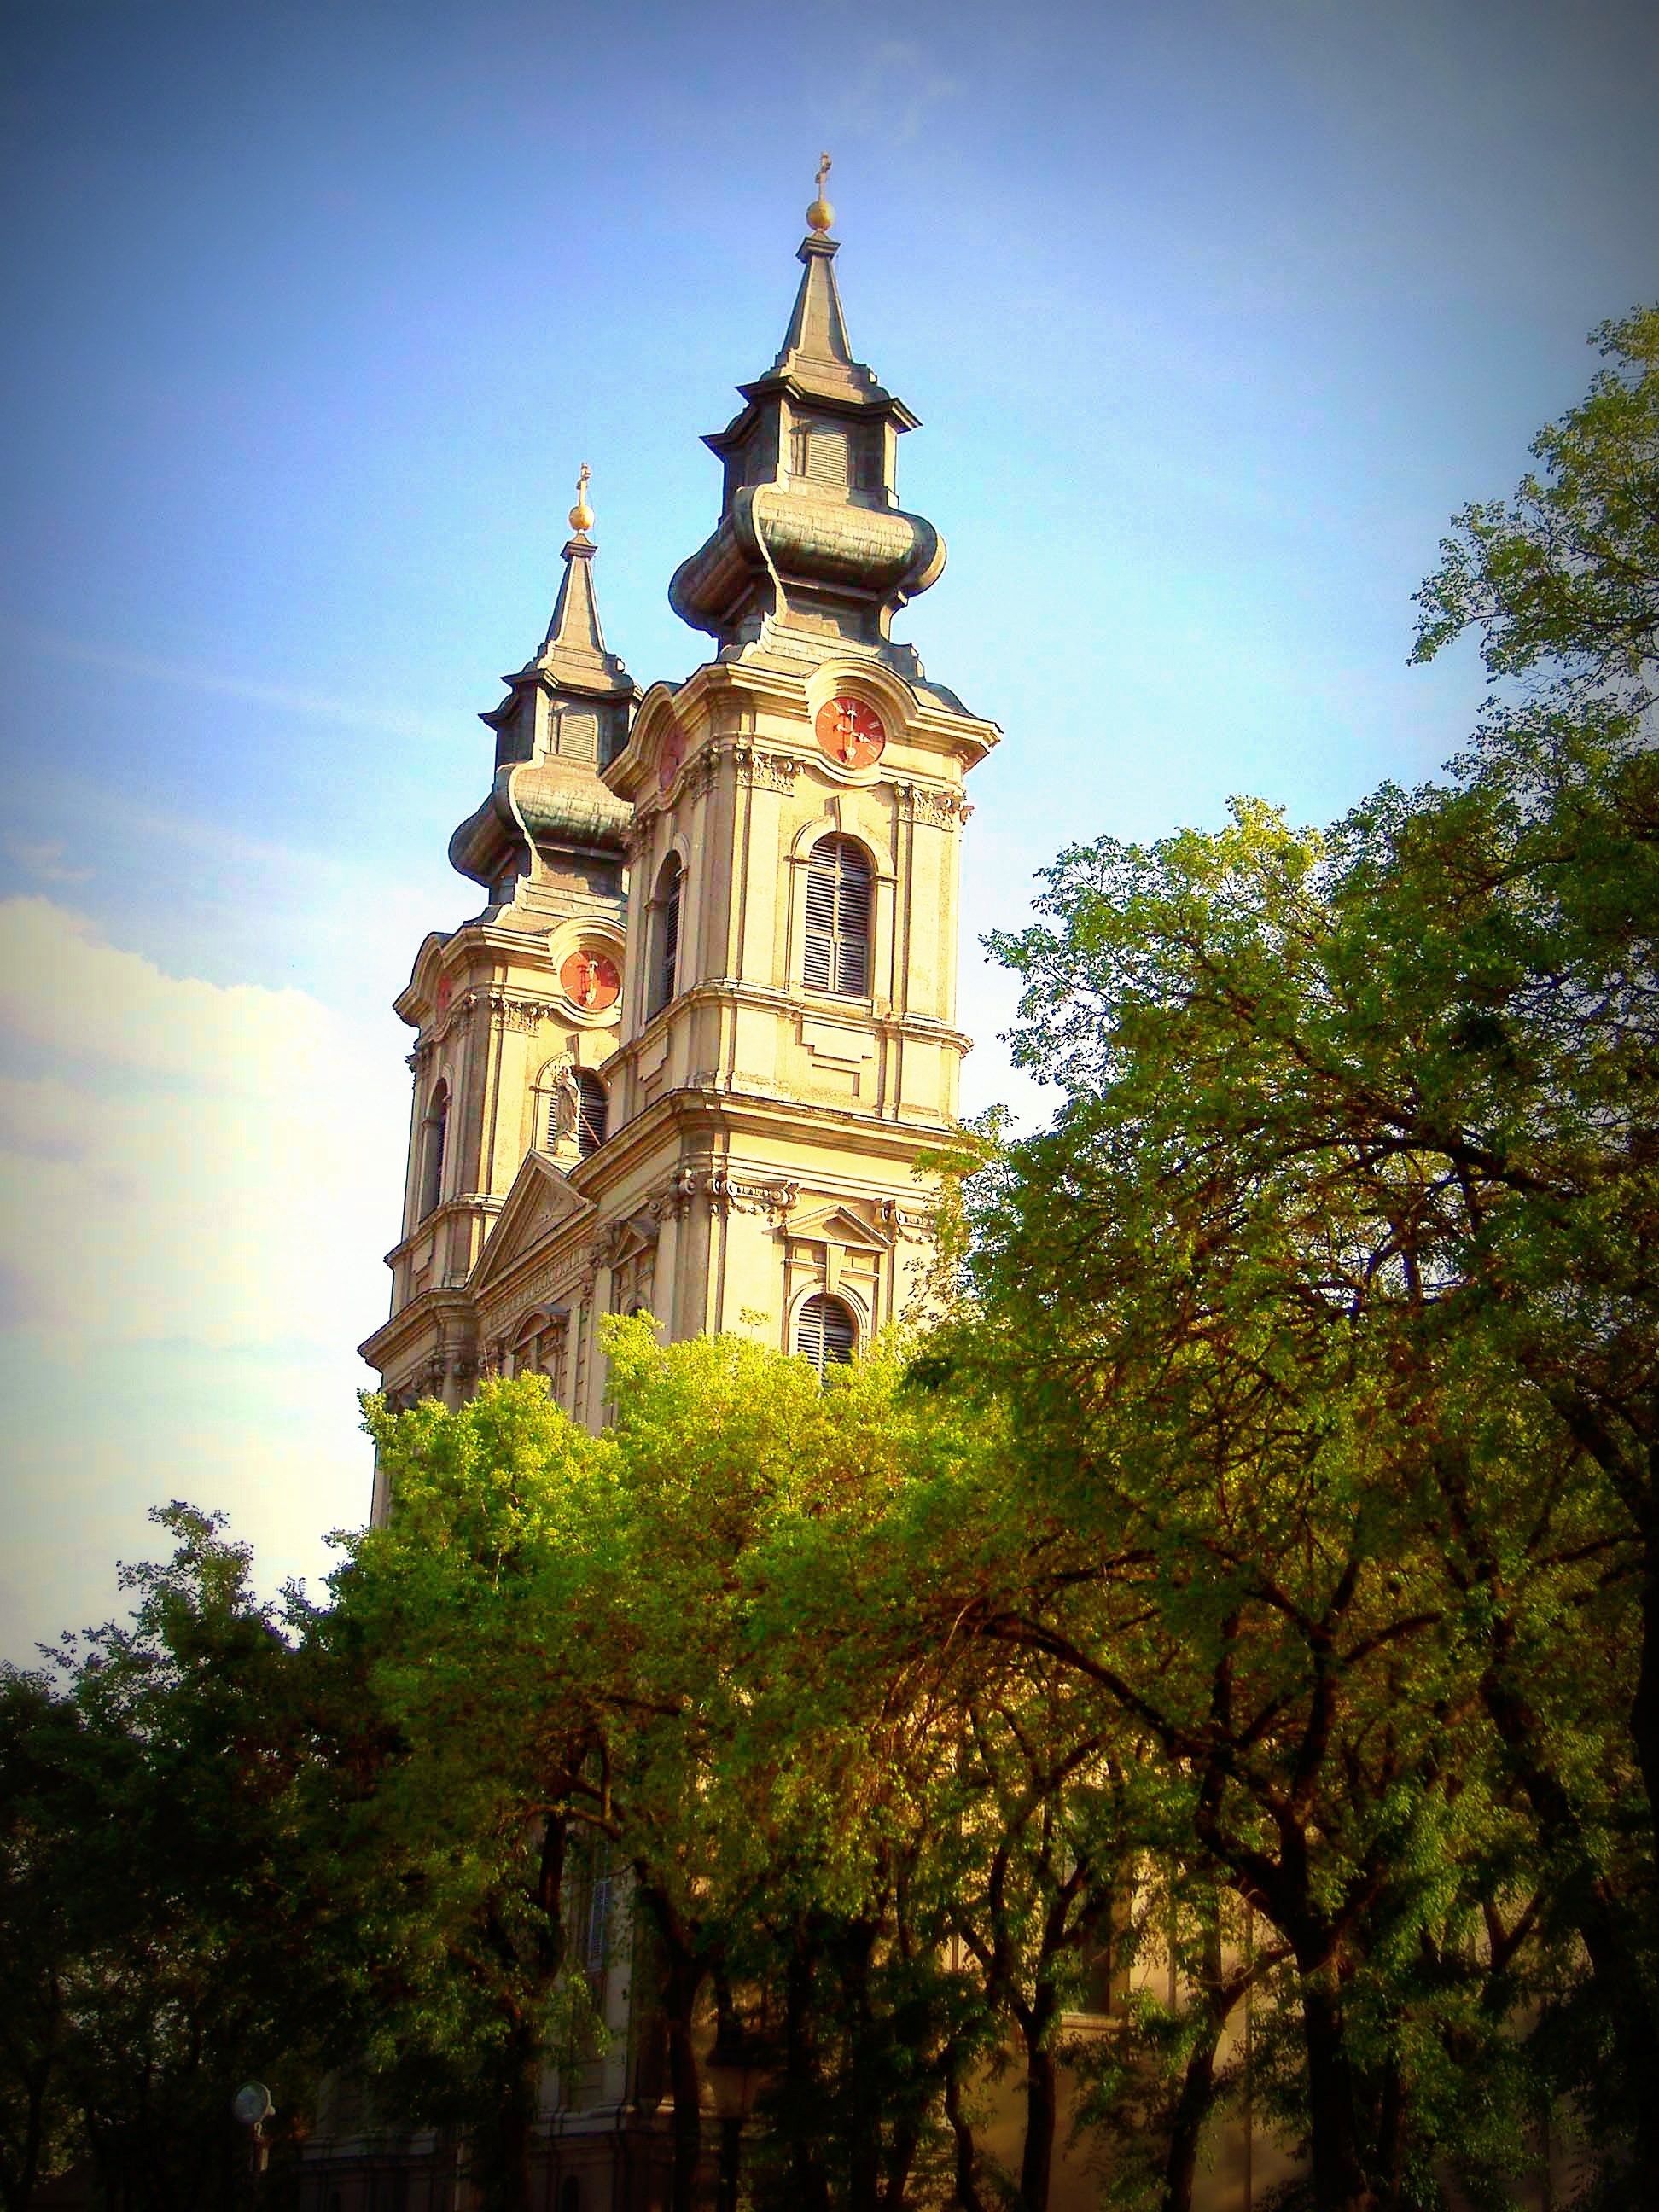
downtown, cathedral, church, tower, religion, christian, green, tree, park, summer, blue sky, clear day, subotica, vojvodina, serbia, photo, travel, poster, landmark, sky, steeple, building, spire, place of worship, tourist attraction, basilica, medieval architecture, chapel, historic site, metropolis, facade, monastery, bell tower, city, computer wallpaper